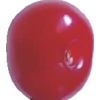
Label: cherry_sour